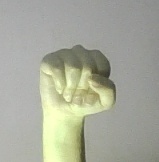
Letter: saad